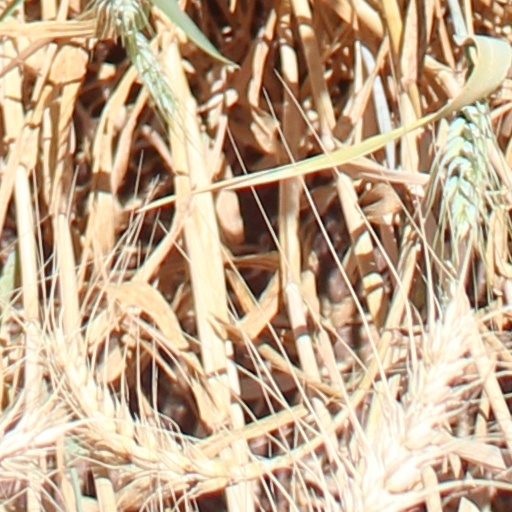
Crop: wheat